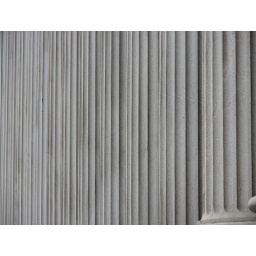
Columns line the East side of the U.S. Treasury building -- the White House's next door neighbor in Washington, DC, USA.